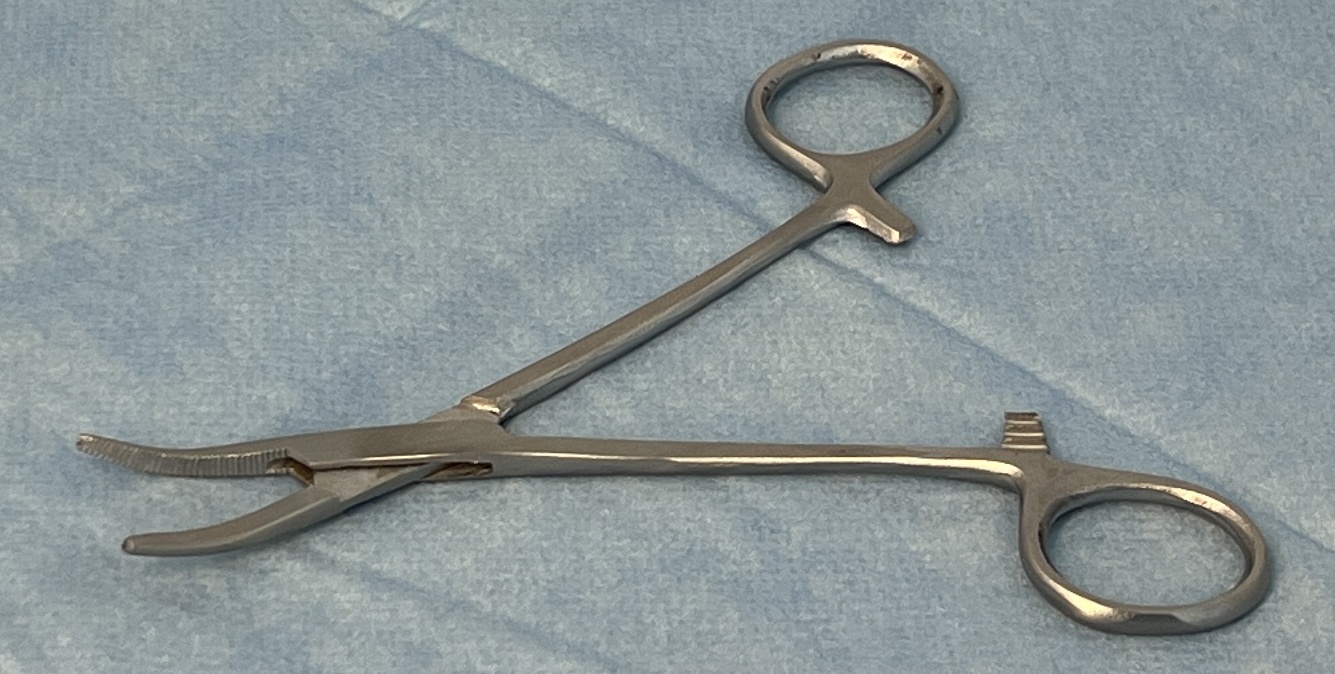
Hinged instrument state: open